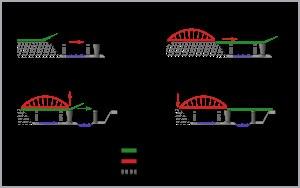
Le viaduc de Briare est un pont en arc bowstring français qui permet à l’autoroute A77 de franchir le canal de Briare et la rivière Trézée sur le territoire de la commune de Briare, dans le département du Loiret et la région Centre-Val de Loire.